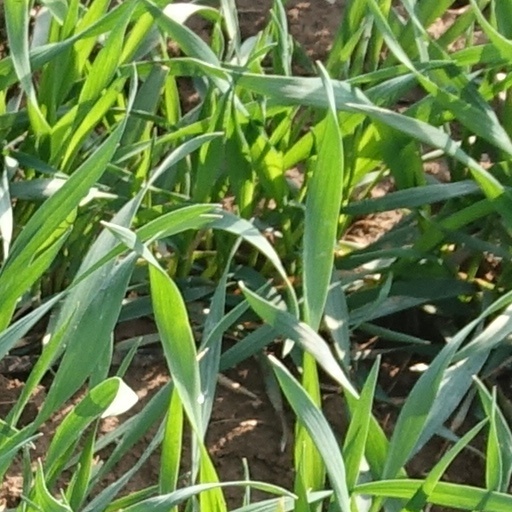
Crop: wheat